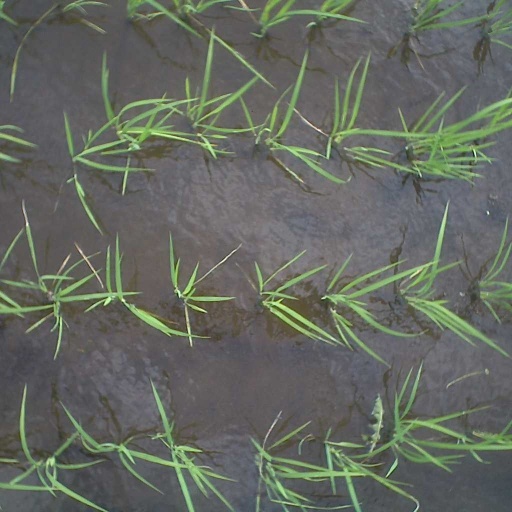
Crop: rice